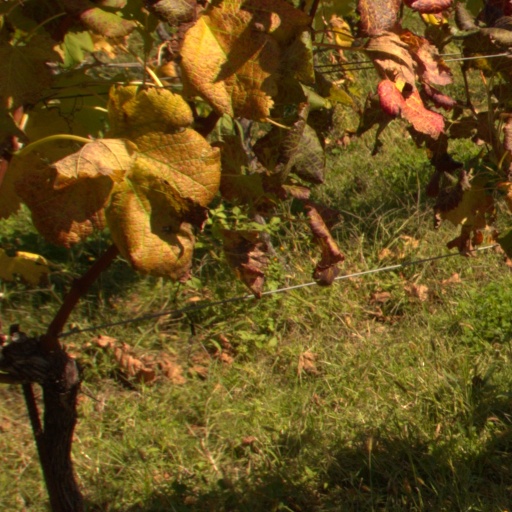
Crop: grape